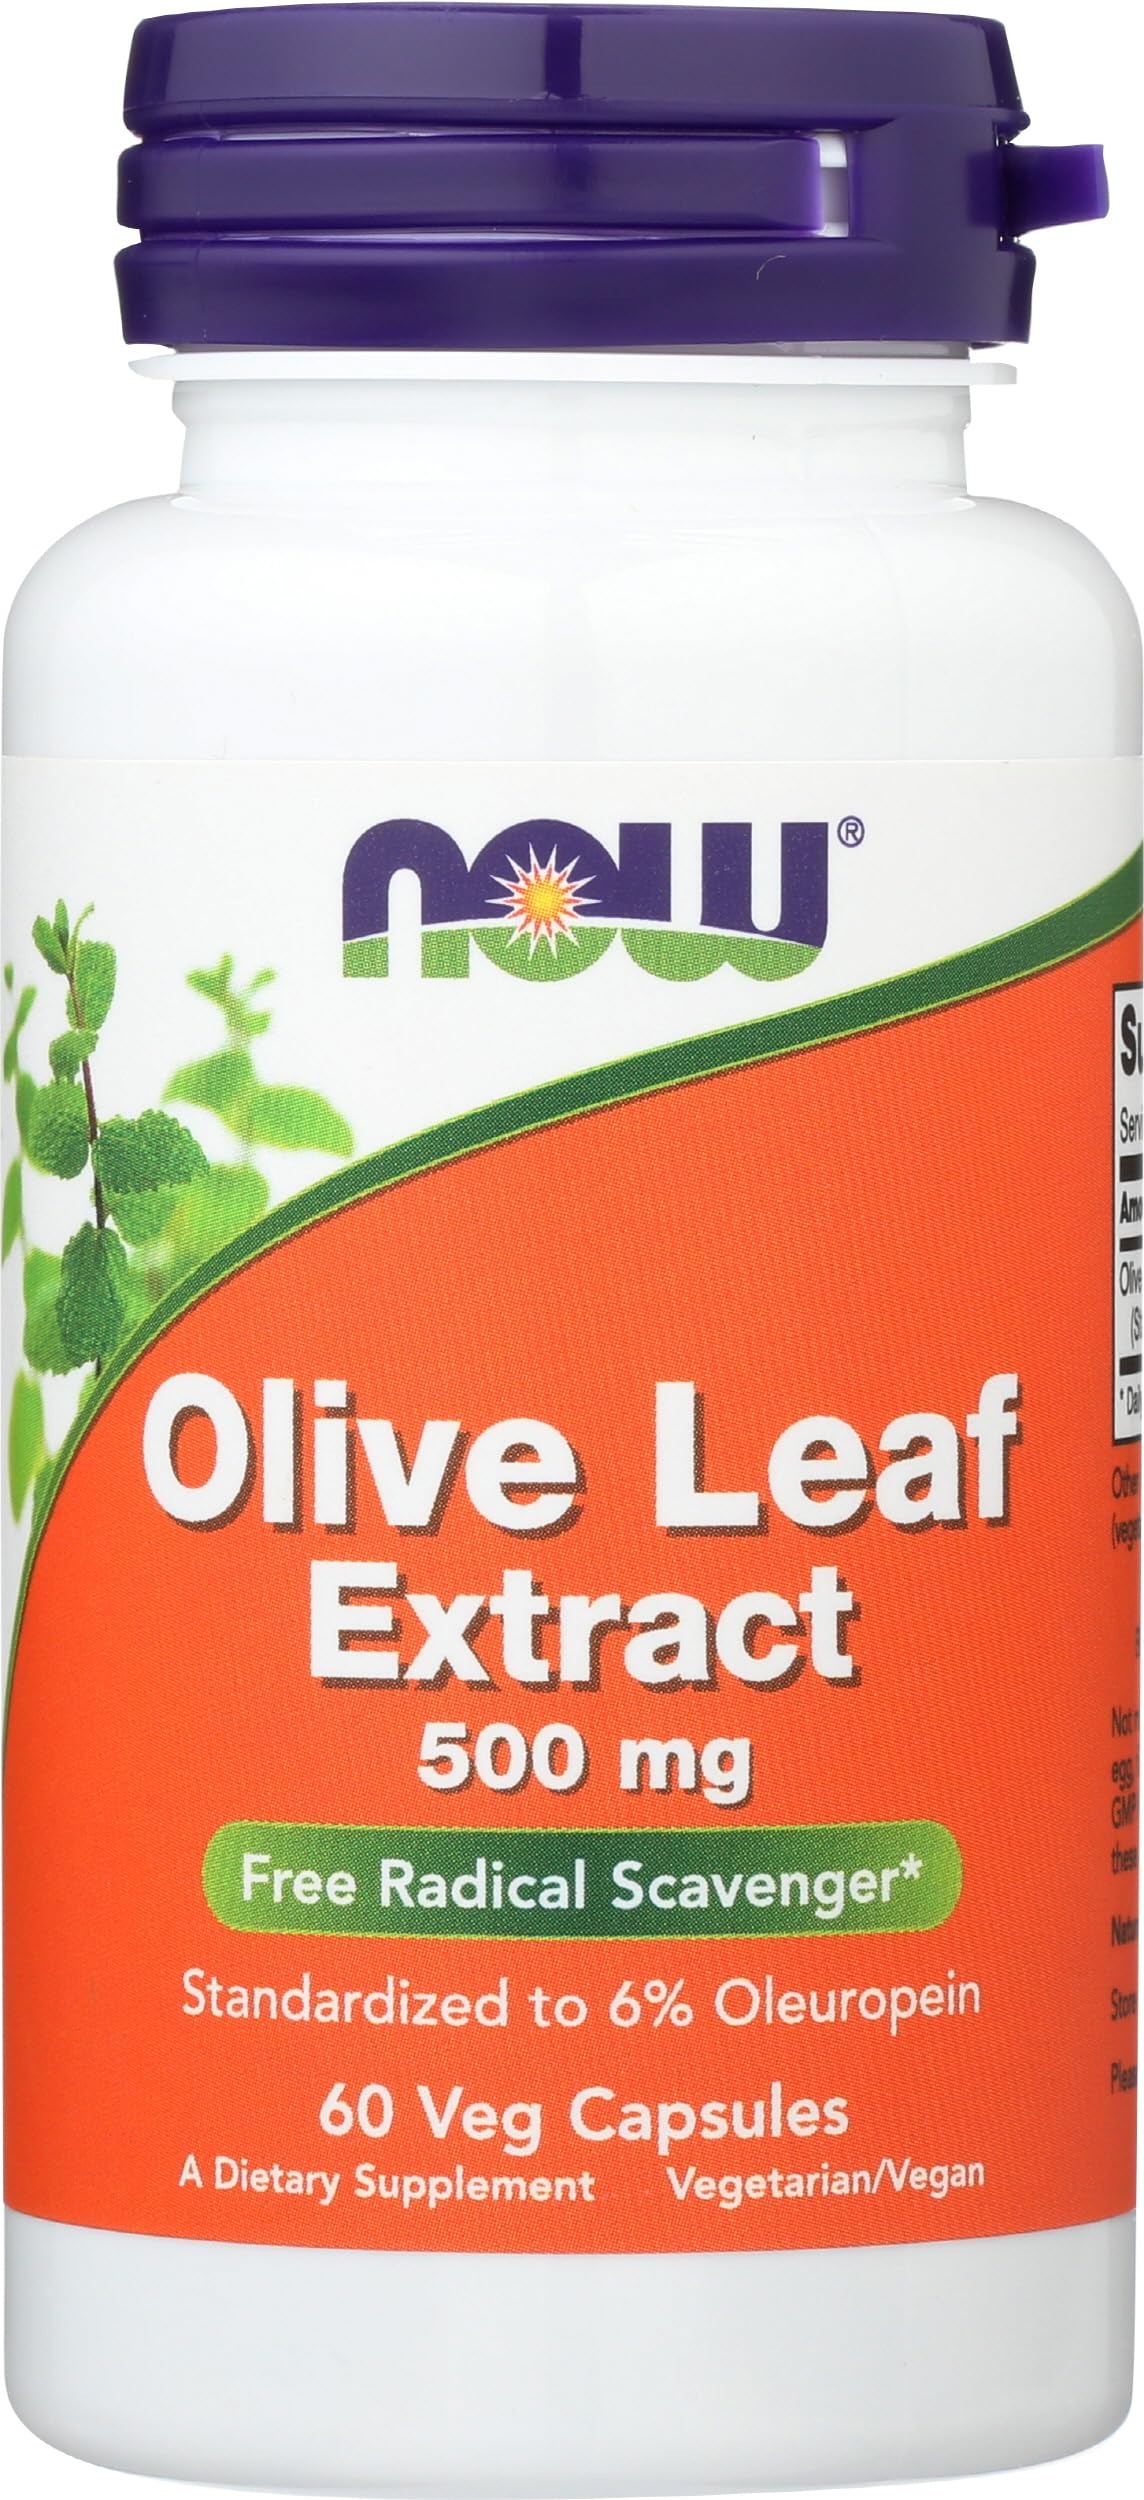
Item Name: NOW FOODS Olive Leaf Ext 500mg 6% Capsules, 60 CT
Bullet Point 1: Standardized to 6% Oleuropein
Bullet Point 2: Take 1 capsule 1 to 3 times daily as needed
Bullet Point 3: UL Dietary Supplement Certification;GMP;Non-GMO
Bullet Point 4: GMP Quality Assured: NPA A-rated GMP certification means that every aspect of the NOW manufacturing process has been examined, including our laboratory/testing methods (for stability, potency, and product formulation).
Bullet Point 5: Packaged in the USA by a family owned and operated company since 1968
Product Description: NOW foods olive leaf extract 500 mg. Is a GMP quality assured dietary supplement. This product is manufactured under strict quality control condition and is standardized to a minimum of 6% oleuropein and works to support cardiovascular health. NOW foods olive leaf extract comes packaged for your convenience and contains 60 capsules of product.
Value: 60.0
Unit: Count

Price: 7.33